Brief Candle in the Dark

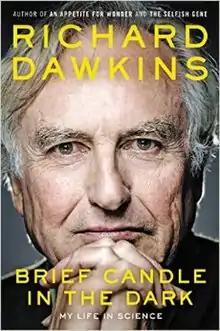
Cover of the hardcover edition

Brief Candle in the Dark: My Life in Science is the second volume of the autobiographical memoir by British evolutionary biologist Richard Dawkins. It was published in English in September 2015.